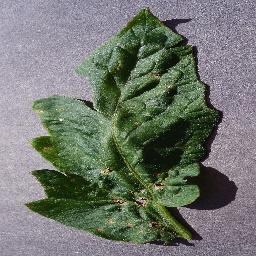
Label: Tomato___Target_Spot